Deep Depression ARB 02 (2015)

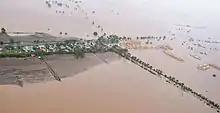
Flood affected areas of Amreli district on 24 June 2015

There were heavy rains on 23 and 24 June 2015 across Gujarat.Saurashtra and south Gujarat received 65.99% and 37.82% respectively of their average monsoon season rainfall in June. Central-East Gujarat received 19.92%, north Gujarat 7.45% and Kutch 7.30% of their average monsoon season rainfall. Overall Gujarat received 33.95% of its average monsoon season rainfall. These large amounts of rain falling in a short period of time resulted in flooding in Saurashtra region.